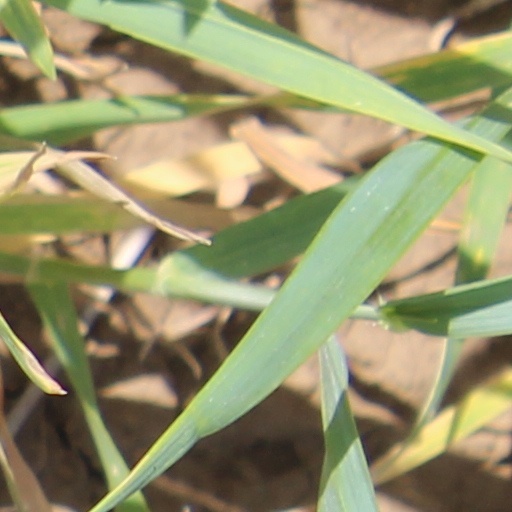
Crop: wheat